Brown dwarf

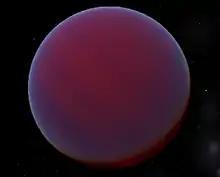
An artistic concept of the brown dwarf around the star HD 29587, a companion known as HD 29587 b, estimated to be about 55 Jupiter masses

Like stars, brown dwarfs form independently, but, unlike stars, they lack sufficient mass to "ignite" hydrogen fusion. Like all stars, they can occur singly or in close proximity to other stars. Some orbit stars and can, like planets, have eccentric orbits.